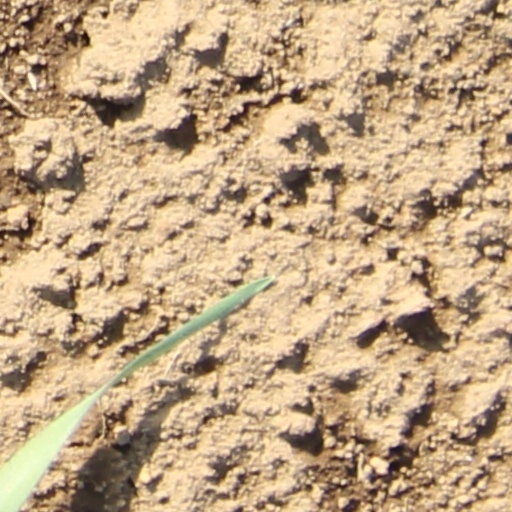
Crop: wheat